Tomb of Eve

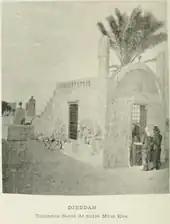
The tomb of Eve in 1894, during the Ottoman period

The Tomb of Eve, also known as Eve's Grave and Eve's Tomb, is an archeological site located in Jeddah, Saudi Arabia. It is considered by some Muslims to be the burial place of Eve. Prince Faisal, Viceroy of Hejaz, destroyed it in 1928. In 1975, the site was also sealed with concrete by religious authorities, who disapprove of pilgrims praying at tombs.